Wexford Bridge

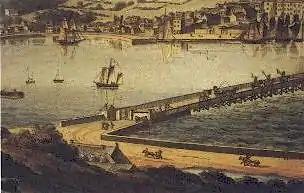
Wexford Bridge circa 1800

Wexford Bridge is a road bridge in Wexford, the county town of County Wexford in Ireland. It crosses the mouth of the River Slaney from Wexford town on the west bank to Ferrybank on the east bank. It carries the R741 road from Wexford towards Dublin and the north. The bridge consists of 7 spans of maximum length 63 metres and 12 metres wide, made of continuous steel girders carrying composite concrete slabs. Including the approach roads, the total length of the bridge is 590 metres, of which 380 metres are over water.